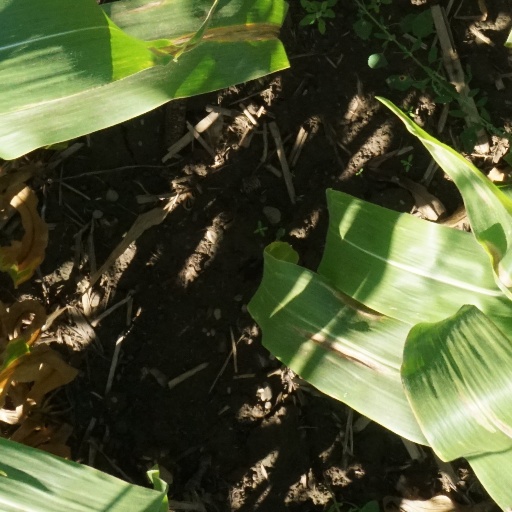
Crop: maize; corn